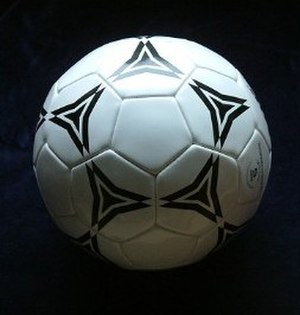
Fodbold (bold)
En fodbold baseret på Adidas Telstar.
En fodbold er en kugleformet bold af læder eller et syntetisk materiale med en oppustelig gummiblære indeni.